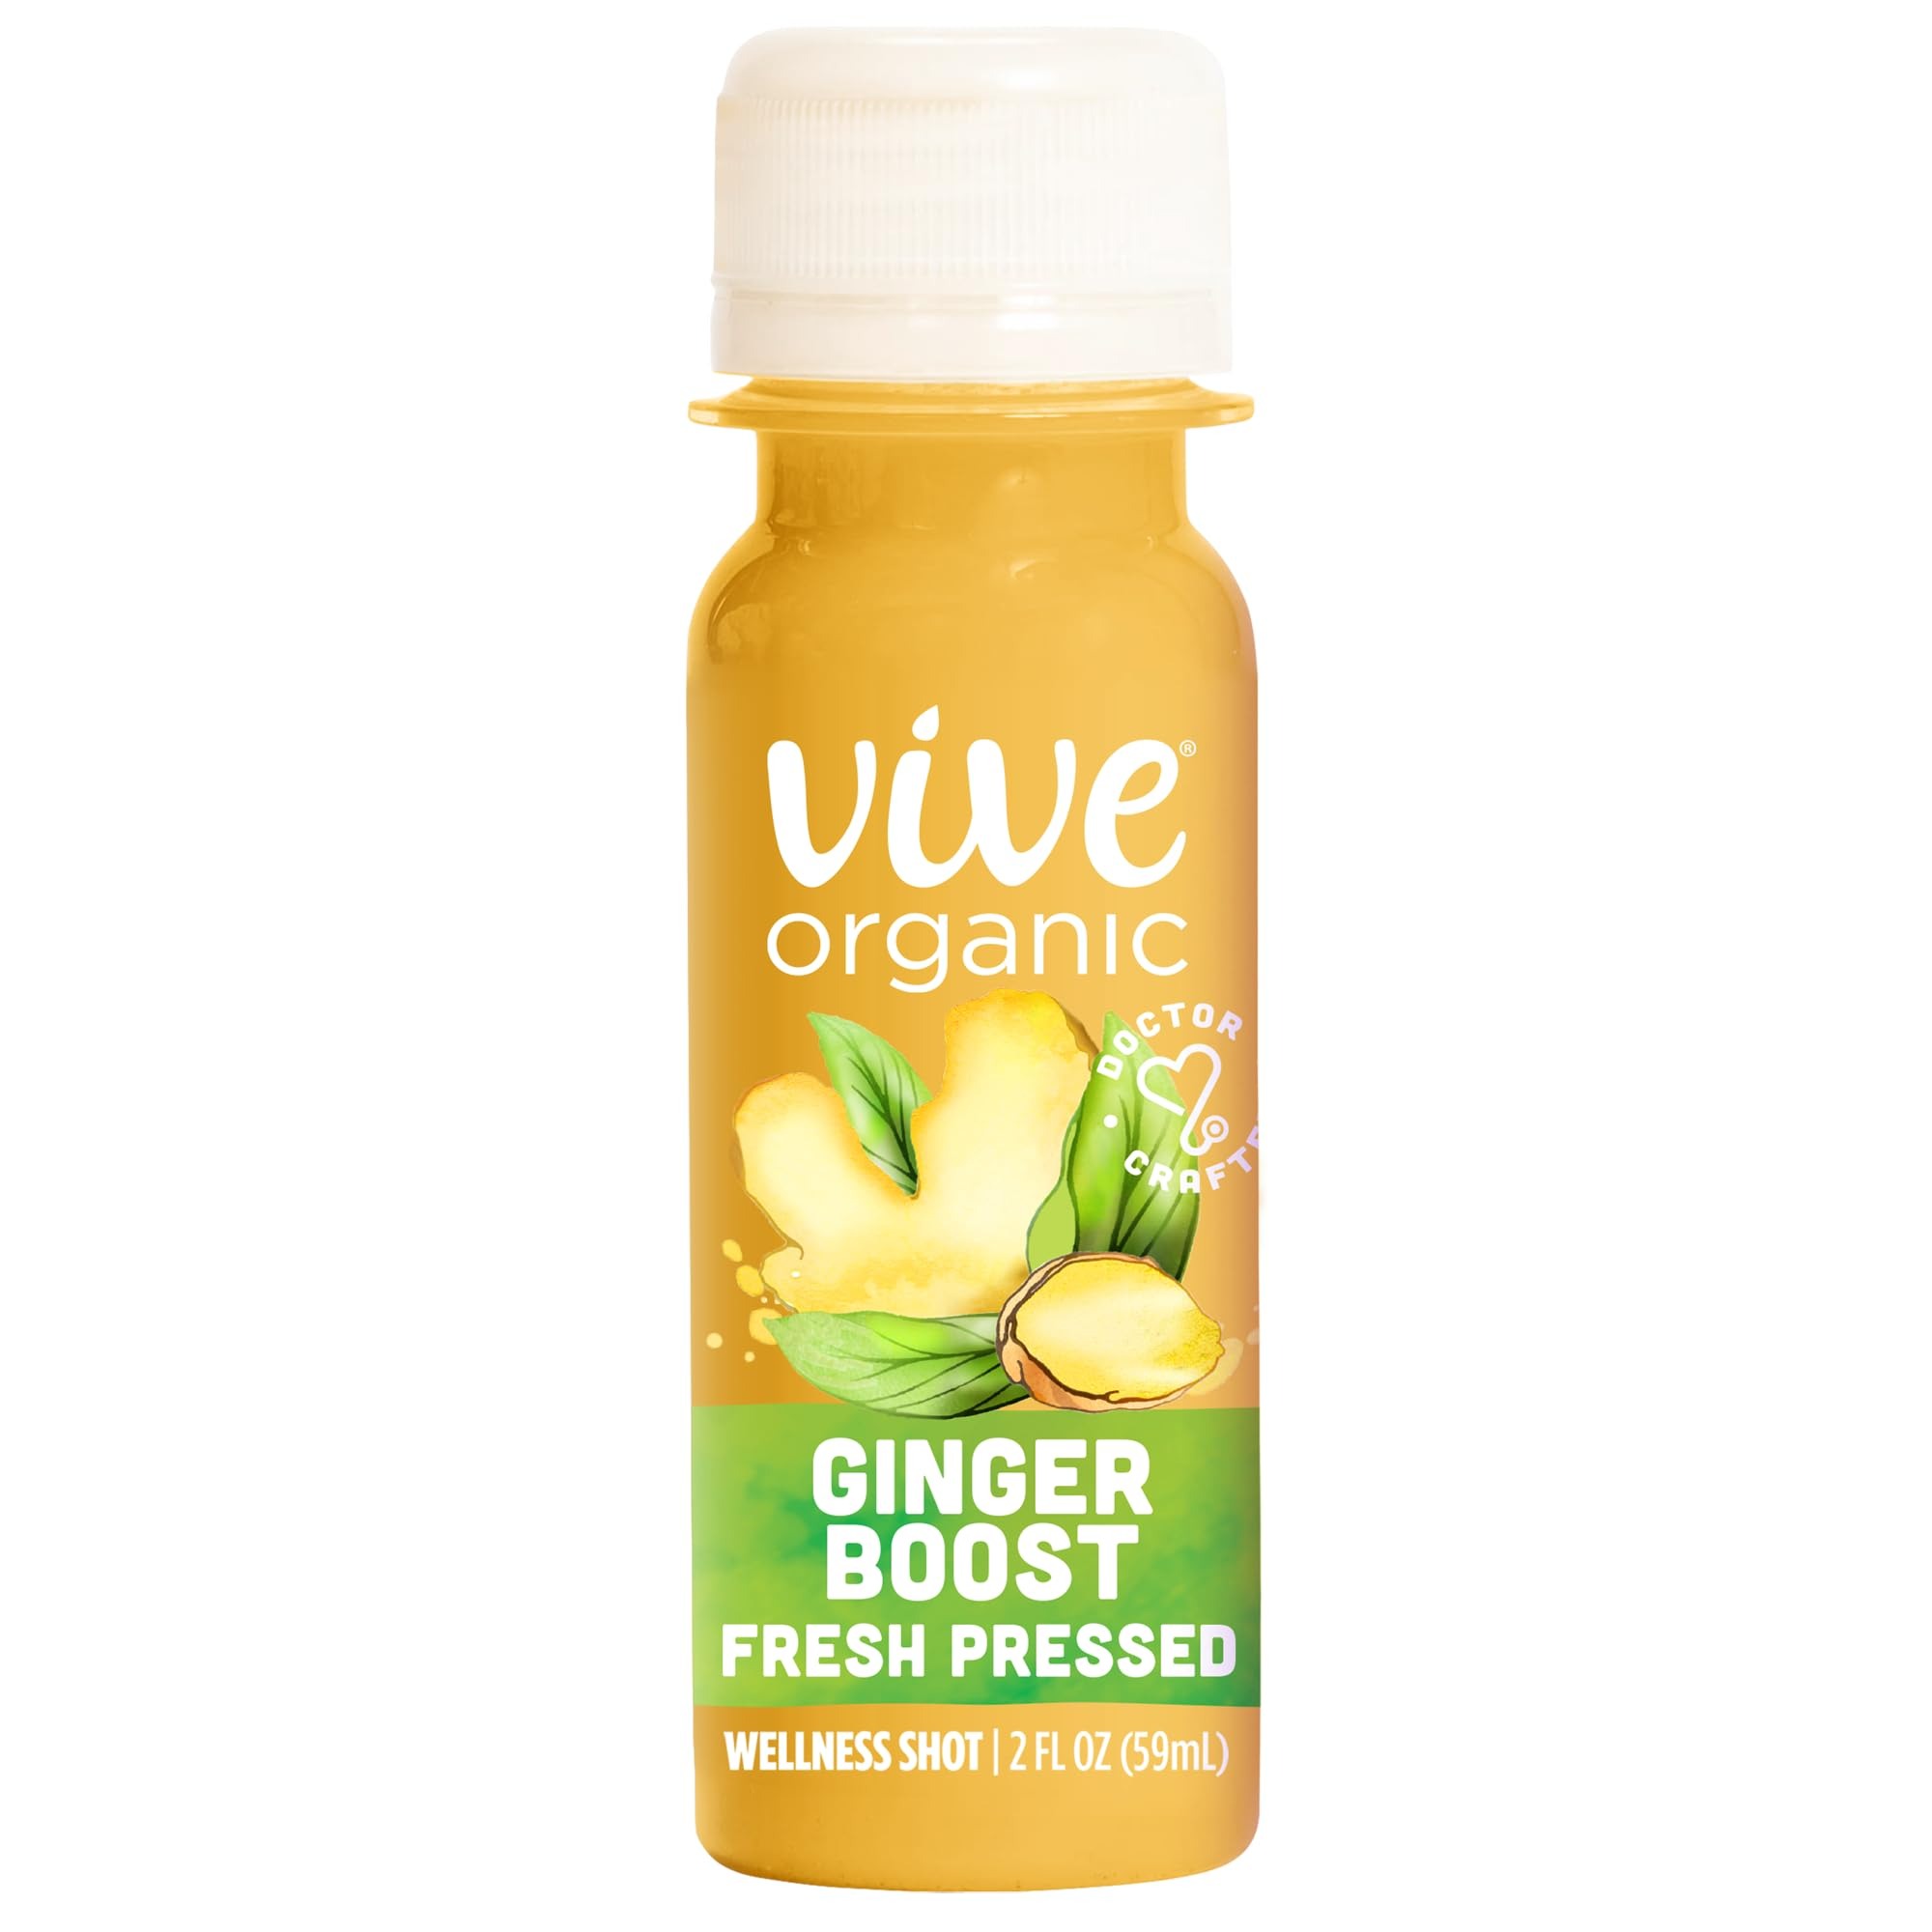
Item Name: Vive Organic Pure Boost Ginger Shot (2oz Bottle)
Bullet Point 1: Immunity shots delivered fresh. This highly potent wellness shot has 40,000mg of the super herb ginger root with a kick of cayenne pepper.
Bullet Point 2: Potent immunity booster. A powerful 40,000mg ginger shot with an extra kick of cayenne pepper. No sugar added, no artificial ingredients or colors, no water added.
Bullet Point 3: Proactive Daily Wellness. Take immunity shots at home, school, before a flight, or with your morning coffee. Give your body a daily boost.
Bullet Point 4: Vive Organic wants to spark doctor crafted holistic wellness and sustainable practices. Recycled plastics, "ugly" produce to reduce food waste, and regenerative farming.
Bullet Point 5: Make proactive immunity part of your daily routine. Spark your immunity with potent juice shots that pack a punch.
Value: 2.0
Unit: Fl Oz

Price: 3.49